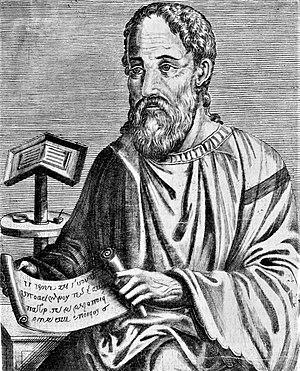
L'Autobiographie de Flavius Josèphe, souvent simplement appelée sa Vita, est le dernier des textes que Flavius Josèphe a publiés à Rome vers la fin du Iᵉʳ siècle. Il y fournit la plupart des éléments biographiques que nous connaissons à son sujet, mais 85 % du texte sont consacrés aux 6 à 8 mois de sa vie où pendant la Grande révolte juive, il a été le gouverneur de la Galilée désigné par les révoltés de Jérusalem. Il est admis par la critique que cette Autobiographie est écrite dans le but de répondre aux assertions que Justus de Tibériade venait de faire dans son Histoire de la guerre juive. Selon Josèphe, celui-ci a attendu que le roi Agrippa II soit mort pour publier son ouvrage, qui pourtant était prêt depuis 20 ans. La date de la publication de cette Autobiographie dépend donc de la date de la mort d'Agrippa II. Un débat existe chez les historiens pour savoir si ce roi est mort sous l'empereur Domitien ou, selon une note de lecture de l'évêque Photios de Constantinople datant du IXᵉ siècle, la troisième année de Trajan.
L’Empire byzantin ou Empire romain d'Orient désigne l'État apparu vers le IVᵉ siècle dans la partie orientale de l'Empire romain, au moment où celui-ci se divise progressivement en deux.